Akeed Mofeed

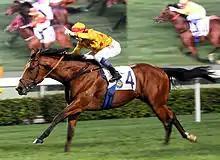

Akeed Mofeed (事事為王; foaled 14 February 2009) is a Thoroughbred racehorse trained in Ireland by John Oxx and arrived in Hong Kong in 2012. In Hong Kong he was trained by Richard Gibson. He is notable for winning the BMW Hong Kong Derby 2013 and the Longines Hong Kong Cup 2013.